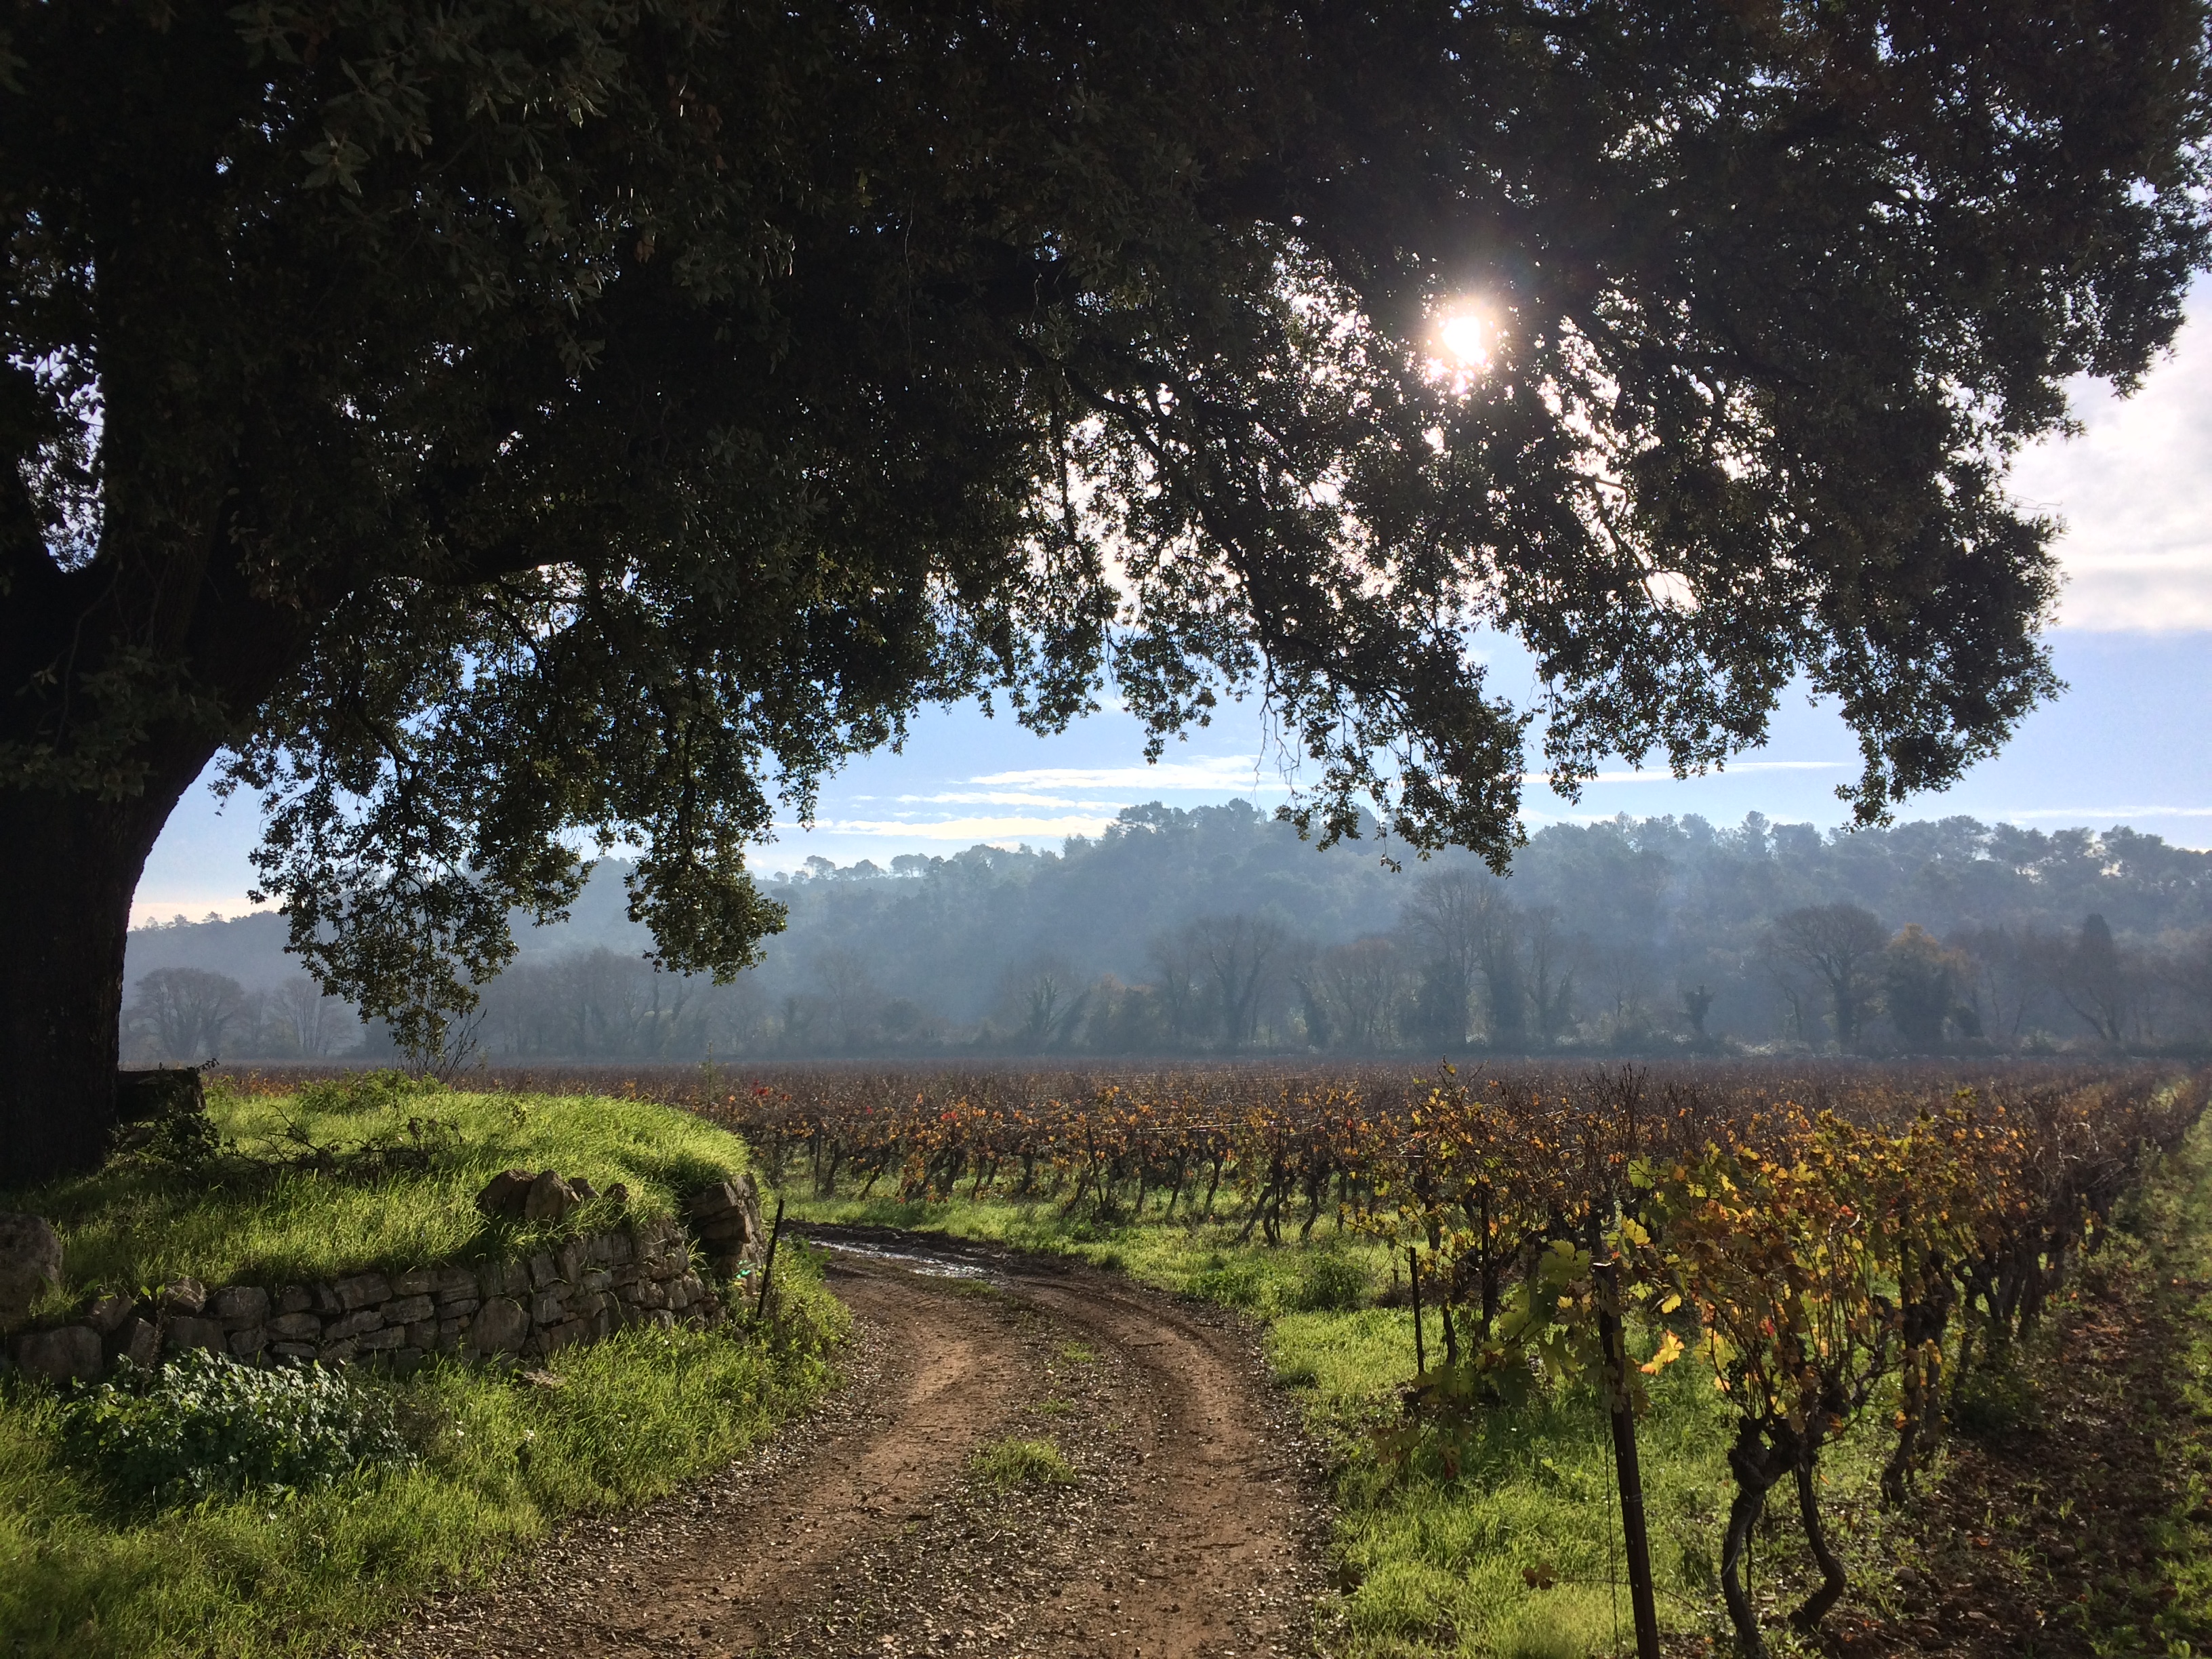
automne, arbre, campagne, vignes, raisin, nature, natural landscape, sky, tree, atmospheric phenomenon, morning, light, sunlight, cloud, leaf, field, wilderness, grass, rural area, autumn, atmosphere, woody plant, landscape, road, plant, dirt road, forest, mountain, trail, hill, horizon, lane, plain, meadow, meteorological phenomenon, sunrise